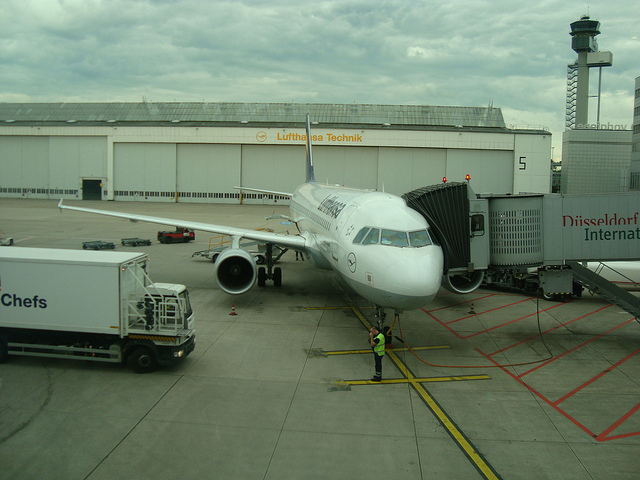
user: Given an image and a question. Answer the question in a short answer. Question: How any passengers would this plane hold? Short Answer:
assistant: 300